Kings Island (California)

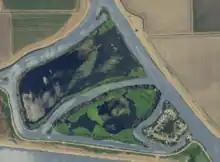
From left to right, Widdows Island, Eucalyptus Island and Kings Island. Byron Tract is on the west edge, and Victoria Island is on the east edge.

Kings Island (formerly Bra's Island) is an island in the Old River in the south Sacramento-San Joaquin River Delta in San Joaquin County, California, southwest of Stockton. The small island is the smallest of a cluster of delta islands including Eucalyptus Island, Widdows Island, Victoria Island, and Coney Island, adjacent to Clifton Court Forebay. At above sea level with the surrounding waters kept a bay by a levee system, the island is accessible only by the one road from the Clifton Court levee or by boat. It appears on a 1978 United States Geological Survey map of the area.